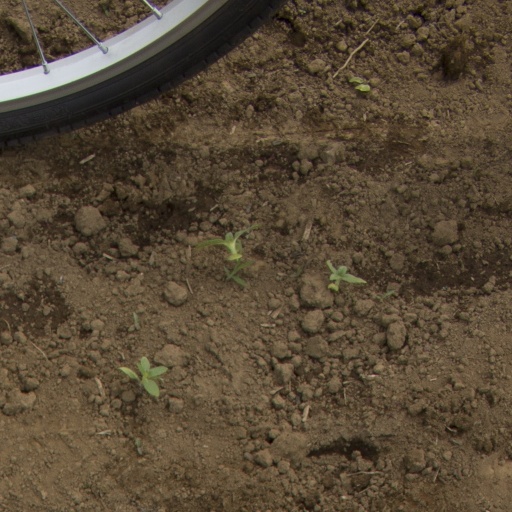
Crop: Jerusalem artichoke